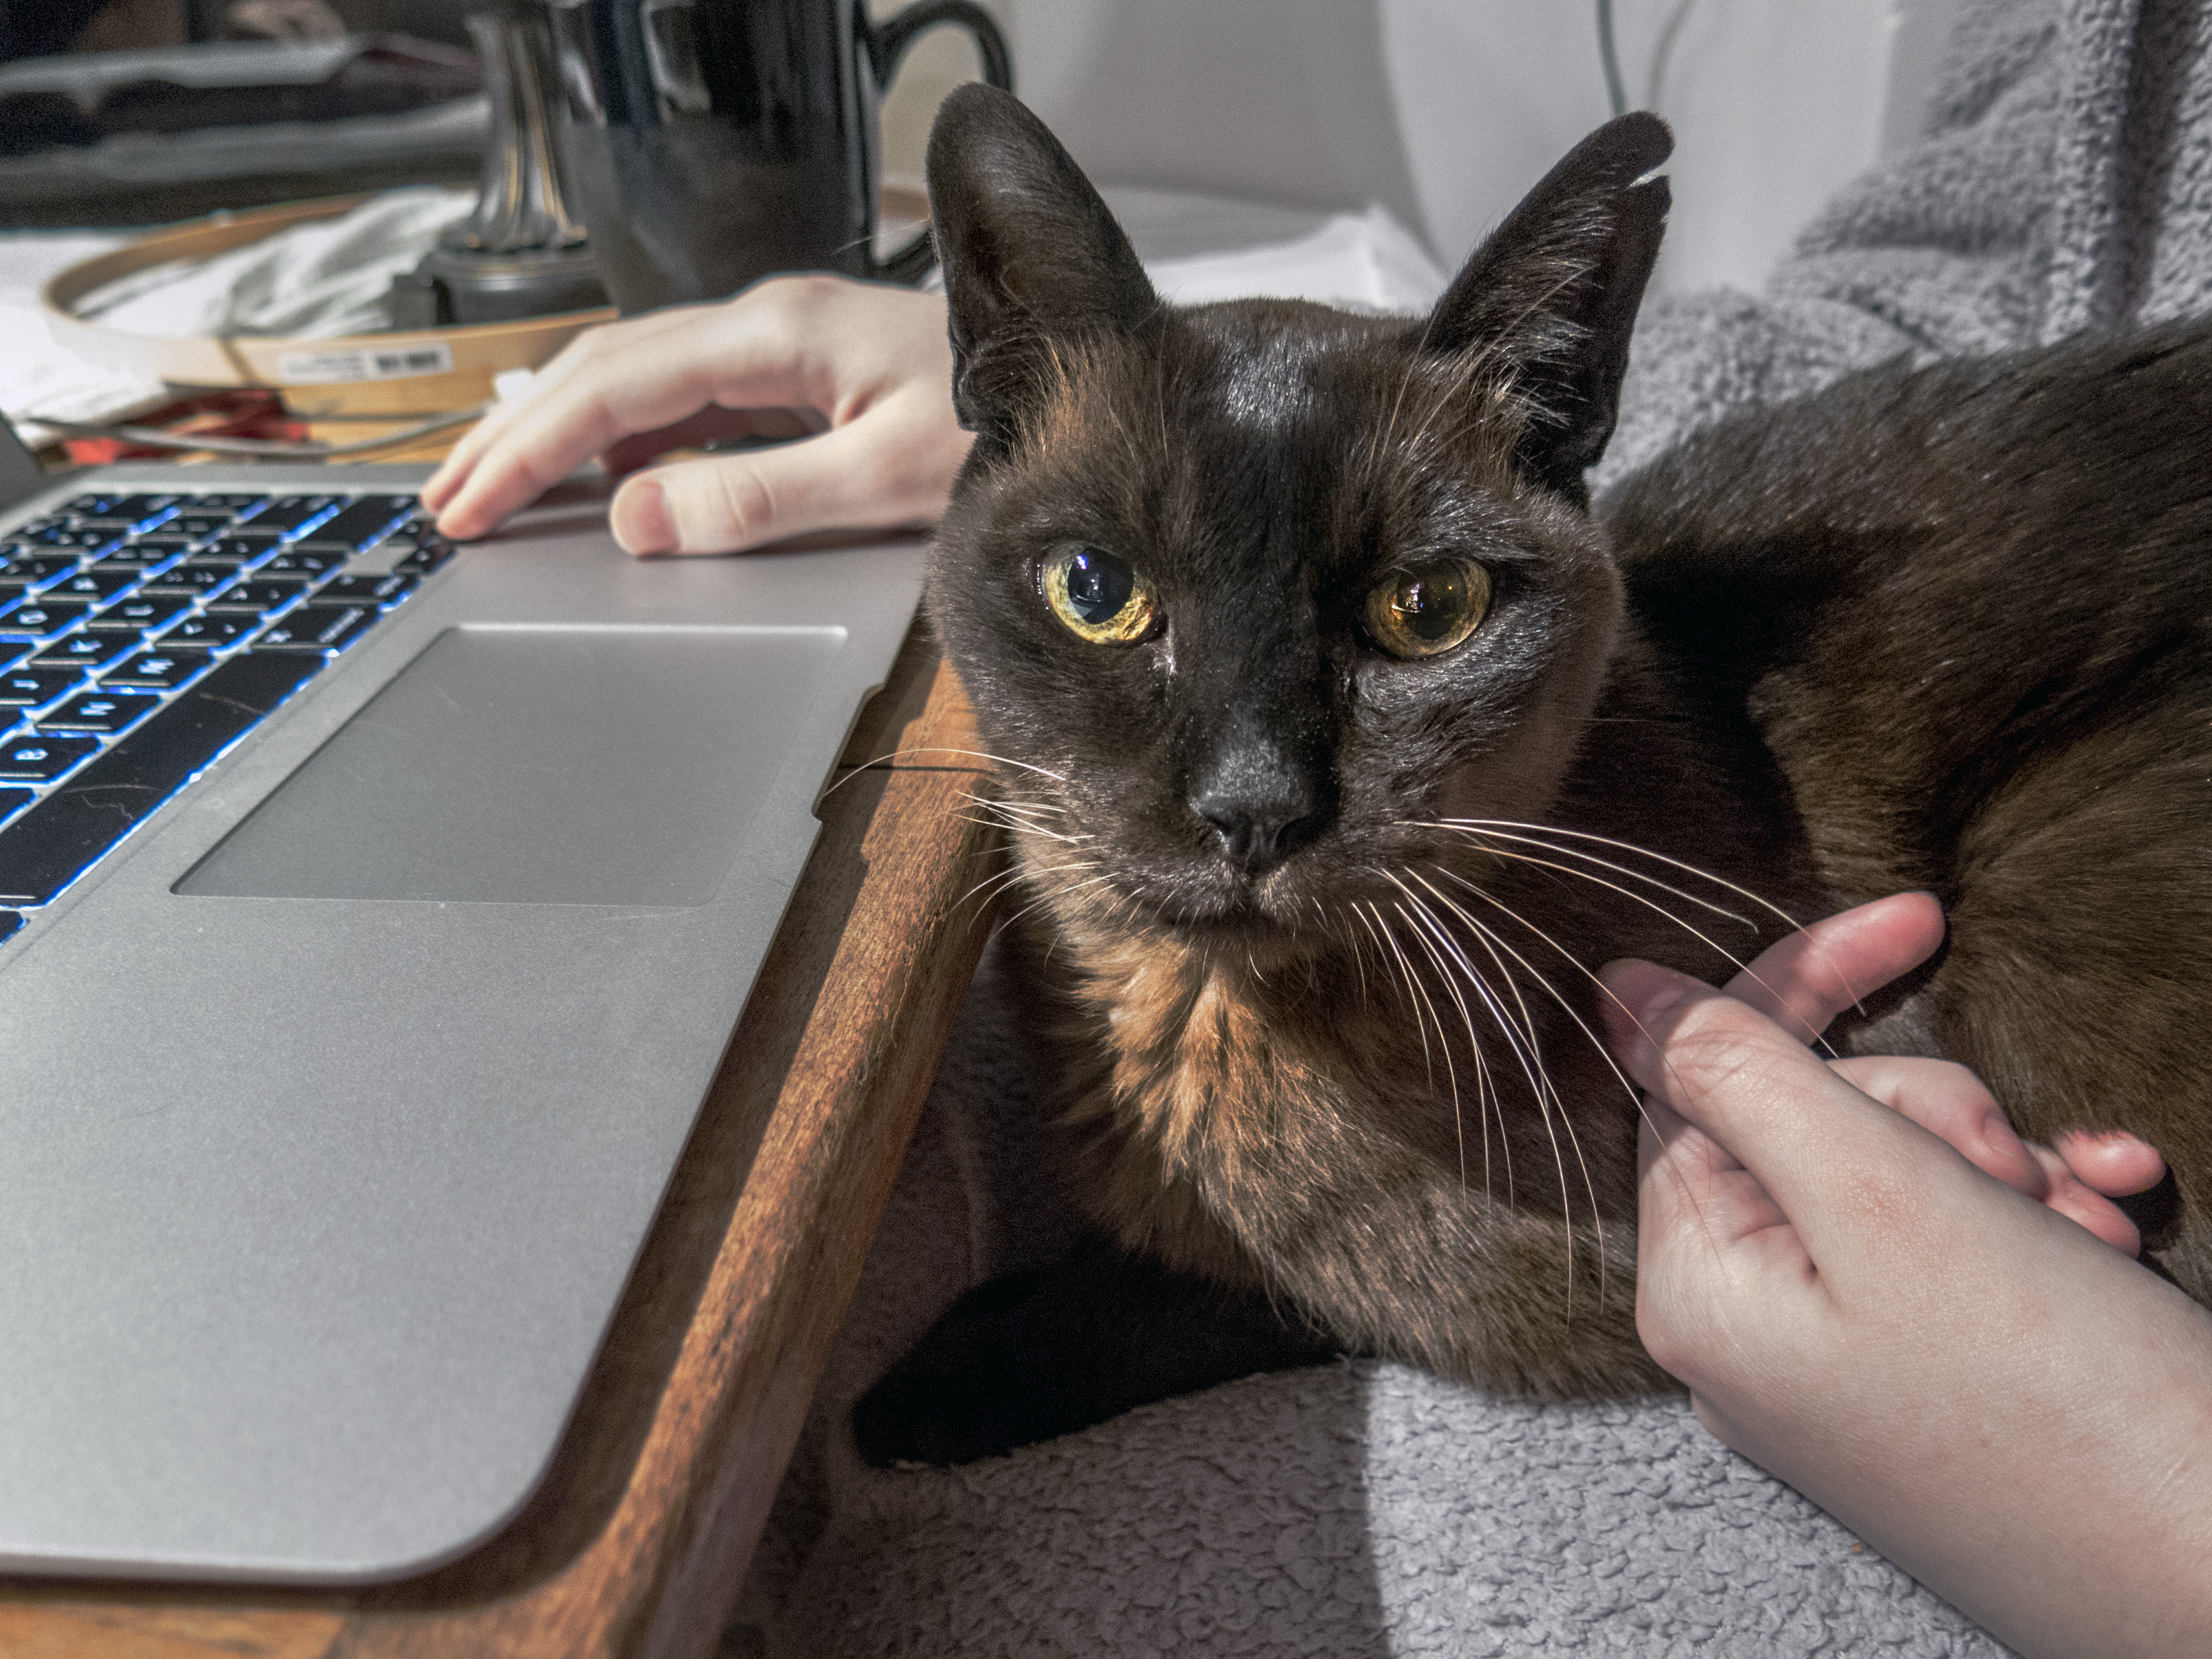
cat, mammal, whiskers, feliscatus, vertebrate, burmese, housecat, shelterrescue, european shorthair, small to medium sized cats, cat like mammal, domestic short haired cat